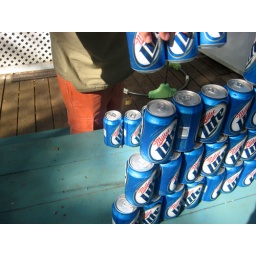
lake water in a can